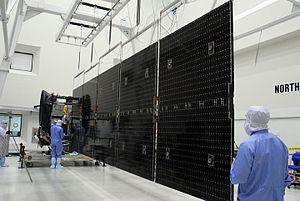
Dawn est une sonde spatiale de la NASA, dont la mission consiste à étudier Vesta et Cérès, les deux principaux corps de la ceinture d'astéroïdes. Lancée en 2007, Dawn a entamé ses observations en 2011, en se plaçant en orbite autour de Vesta, puis de Cérès, et les a achevées en 2018. Dawn est la neuvième mission du programme Discovery, qui regroupe les missions scientifiques de l'agence spatiale américaine caractérisées par un coût modéré et un cycle de développement rapide.
Cette page présente une chronologie des événements qui se sont produits pendant l'année 2007 dans le domaine de l'astronautique.